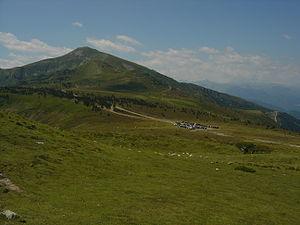
Ariège (Midi-Pyrénées, France) - Pic de Tarbezou (2364m) vu depuis le port de Pailhères (2001m)
Le port de Pailhères ou col de Pailhères est un col routier des Pyrénées françaises, culminant à 2 001 mètres d'altitude, et situé sur la route départementale D25 de Mijanès à Ascou.